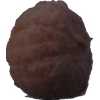
Label: orange_peeled